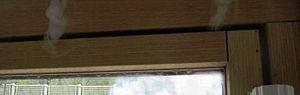
Fuite d'air localisée par machine à fumée dans le cadre d'un test d'infiltrométrie réalisé par Aero Tests
Un test d'infiltrométrie permet de mesurer les infiltrations d'air d'un bâtiment hors ventilation, c'est-à-dire la quantité d'air qui rentre dans le bâtiment par des défauts de l'enveloppe. Pour effectuer le test, on utilise une porte soufflante que l'on place à l'entrée du bâtiment. Cet appareil est équipé d'un ou plusieurs ventilateurs et d'une toile de nylon permettant d'étancher la porte d'entrée en ne laissant passer l'air qu'au travers du ventilateur.